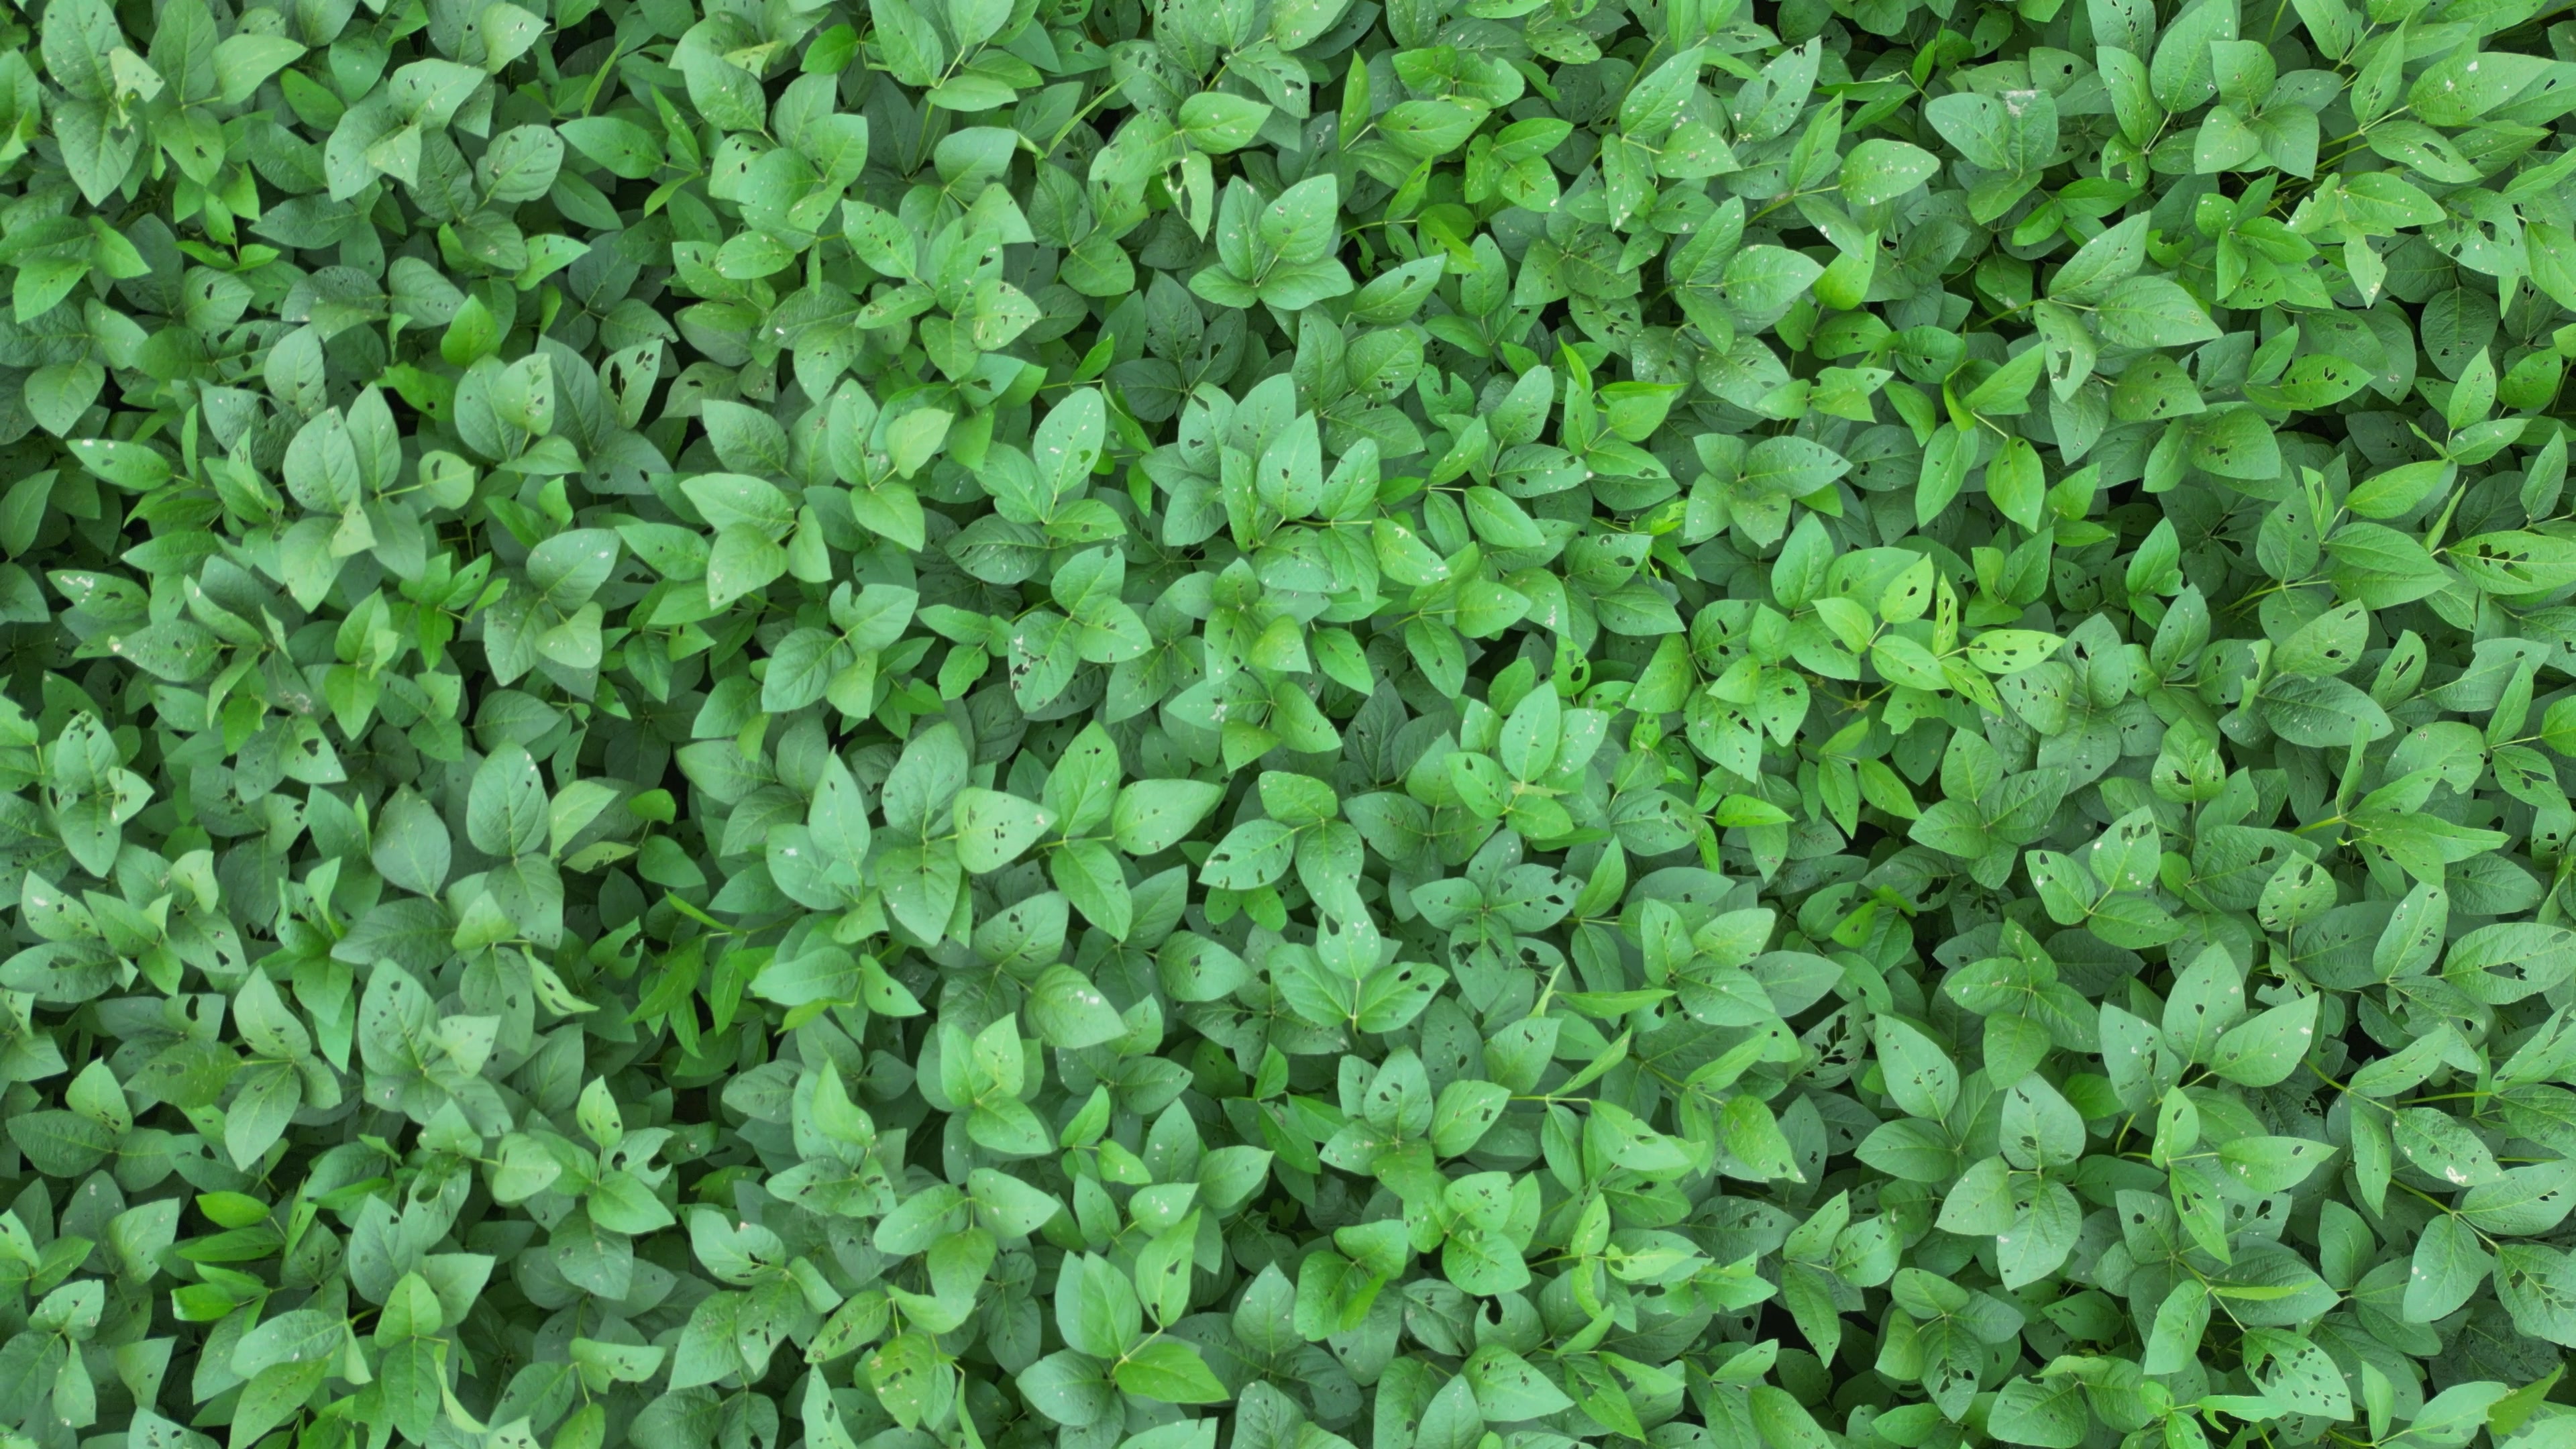
Label: Semilooper_Pest